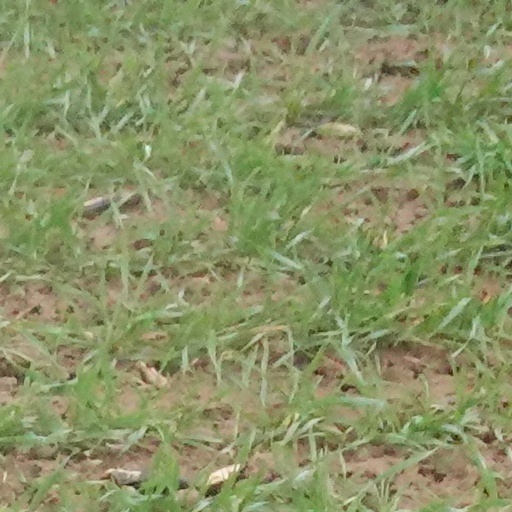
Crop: wheat